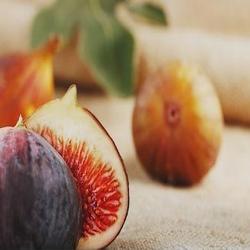
Label: Fig